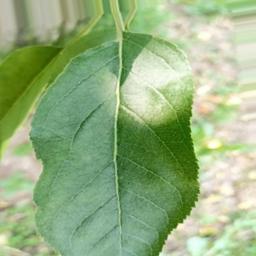
Label: Healthy